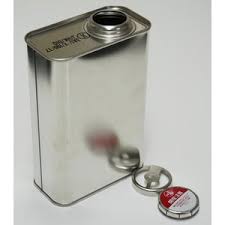
Waste category: metal